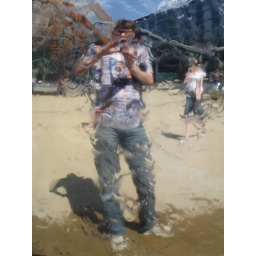
yes, it's a reflection in one of those big steel balls (with water flowing down it)